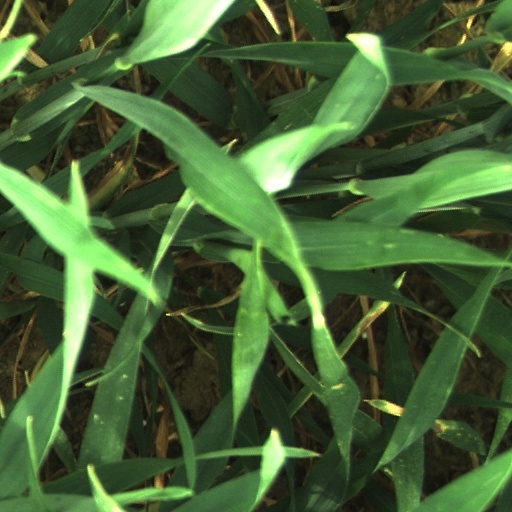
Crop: wheat